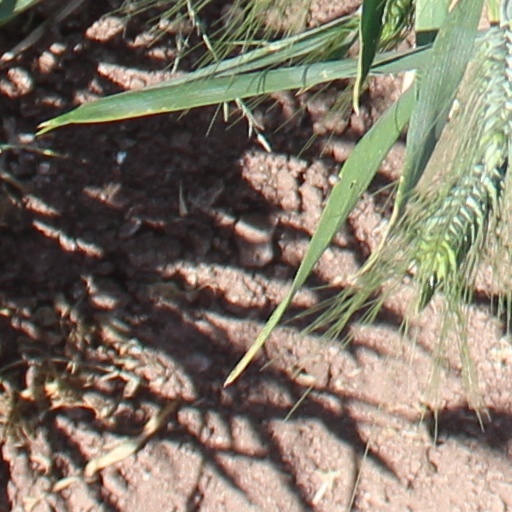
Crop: wheat